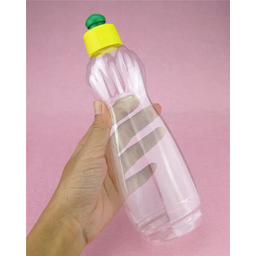
Label: plastic